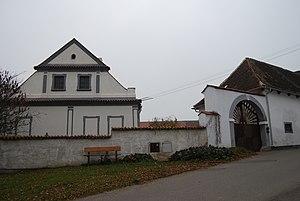
Horosedly est une commune du district de Písek, dans la région de Bohême-du-Sud, en République tchèque. Sa population s'élevait à 145 habitants en 2020.